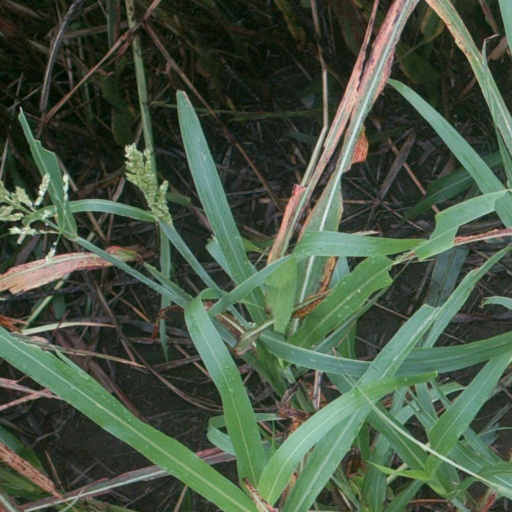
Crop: sorghum